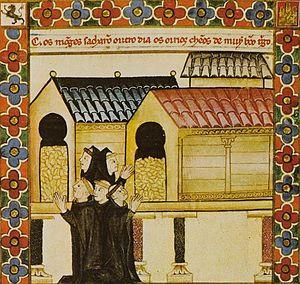
Cantiga de Santa María n° 186 – Moines priant devant des greniers pleins de grain
L’enluminure gothique voit le jour en France et en Angleterre, dans les années 1160—1170, alors que les formes romanes restent dominantes en Allemagne jusqu'en 1300 environ. Pendant toute l'époque gothique, la France reste en tête des développements stylistiques de l'enluminure. Lors du passage du gothique tardif à la Renaissance, dans la seconde moitié du XVᵉ siècle, l'enluminure perd son rôle d'art majeur à la suite du développement de l’imprimerie.
Le grenier galicien est un bâtiment agricole à usage de grenier, selon une architecture spécifique à la région de Galice, en Espagne. Il sert au stockage des céréales après la récolte, surtout pour le maïs. Il se compose d'une chambre étroite, en longueur, laissant passer l'air mais isolée du sol pour protéger le grain de l'humidité et des animaux.
Un hórreo est un grenier typique du nord-ouest de la péninsule Ibérique, construit en bois et pierre, et élevé sur des piliers terminés par des supports plats afin d'en interdire l'accès aux rongeurs. La ventilation est assurée par des fentes dans les murs.